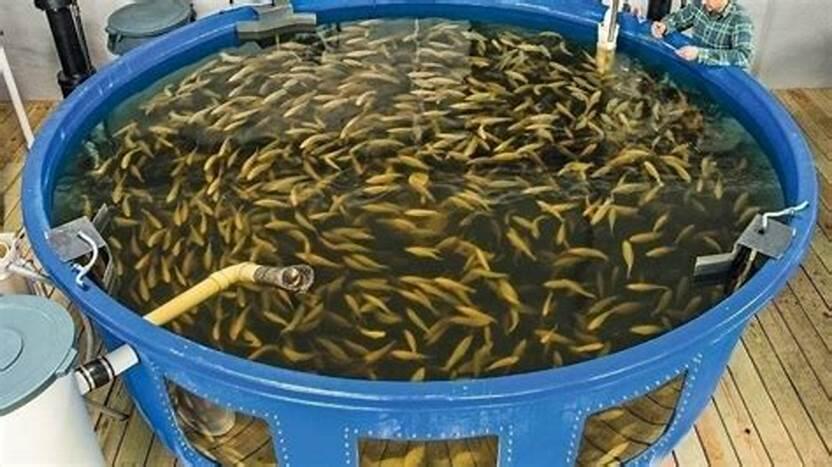
Bwawa la kufugia samaki lililo tengenezwa vizuri kwa chuma na lenye rangi ya bluu likiwa na maji safi na samaki wengi wakiogelea kwa utulivu wakifurahia mazingira safi na salama. Mpangilio mzuri wa bwawa hili unaaksi uwekezaji na juhudi kubwa, katika kuhakikisha ufugaji bora wa samaki unaozalisha kwa tija.